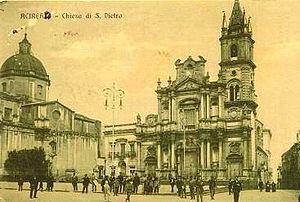
Acireale
Katedralen i Acireale, i begyndelsen af 1900-tallet
Acireale er en kystby og kommune i den nordøstlige del af provinsen Catania, Sicilien, Italien, ved foden af Mount Etna, på kysten af det Ioniske Hav, og kilder med mineralvand. Det er et stift, der er berømt for sine kirker, herunder den neo-gotiske St. Peter's Basilica, St. Sebastian Basilika i den sicilianske barok stil, og Acireale Cathedral fra det 17. århundrede, og der er et seminarium, for uddannelse af præster. Acireale er også kendt for sine malerier: den ældste akademi i Sicilien, "Accademia dei Dafnici e degli Zelanti", findes her.